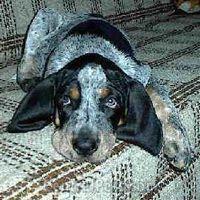
bluetick